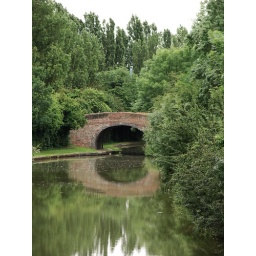
like water under a bridge